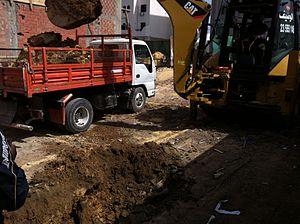
Dans le domaine du bâtiment, une fouille est un creusement réalisé dans le sol, en général après décapage de la terre végétale. Elle fait partie des travaux de terrassement et destinée à être remplie par le béton des semelles de fondation.